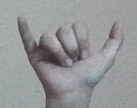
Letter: ya